Škoda Popular

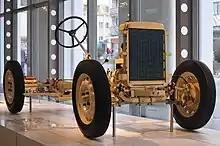
Škoda Popular chassis

In the early 1930s Škoda introduced a new line of cars that significantly differed from its previous products. A new design of chassis with backbone tube and all-around independent suspension was developed under the leadership of chief engineer Vladimír Matouš and derived from the one introduced by Hans Ledwinka in Tatra. First used on model Škoda 420 Standard in 1933, it aimed at solving the lack of torsional stiffness of the ladder frame.